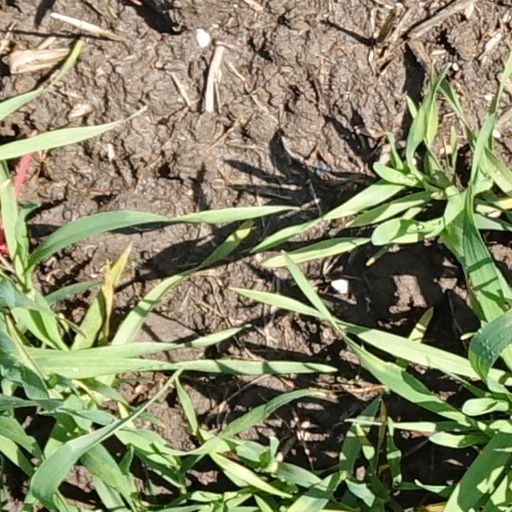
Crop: wheat